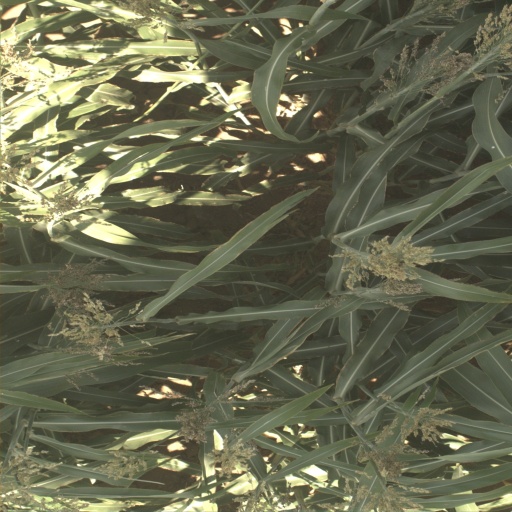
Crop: sorghum